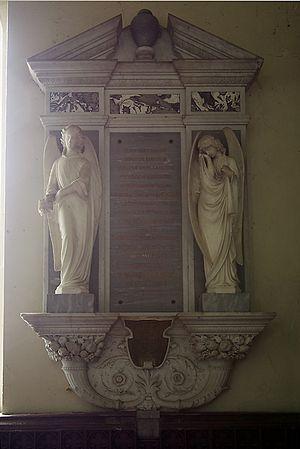
William Richard Arthur Pole-Tylney-Long-Wellesley, 5ᵉ comte de Mornington est un noble britannique.